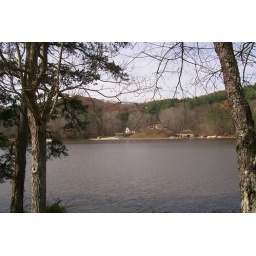
Taken across the lake, you can see the beach and boat house in the distance